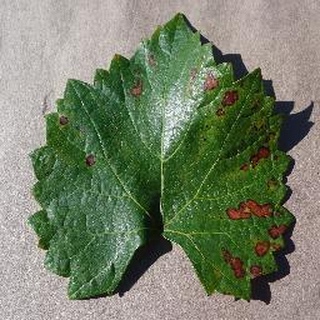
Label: grape_esca_black_measles